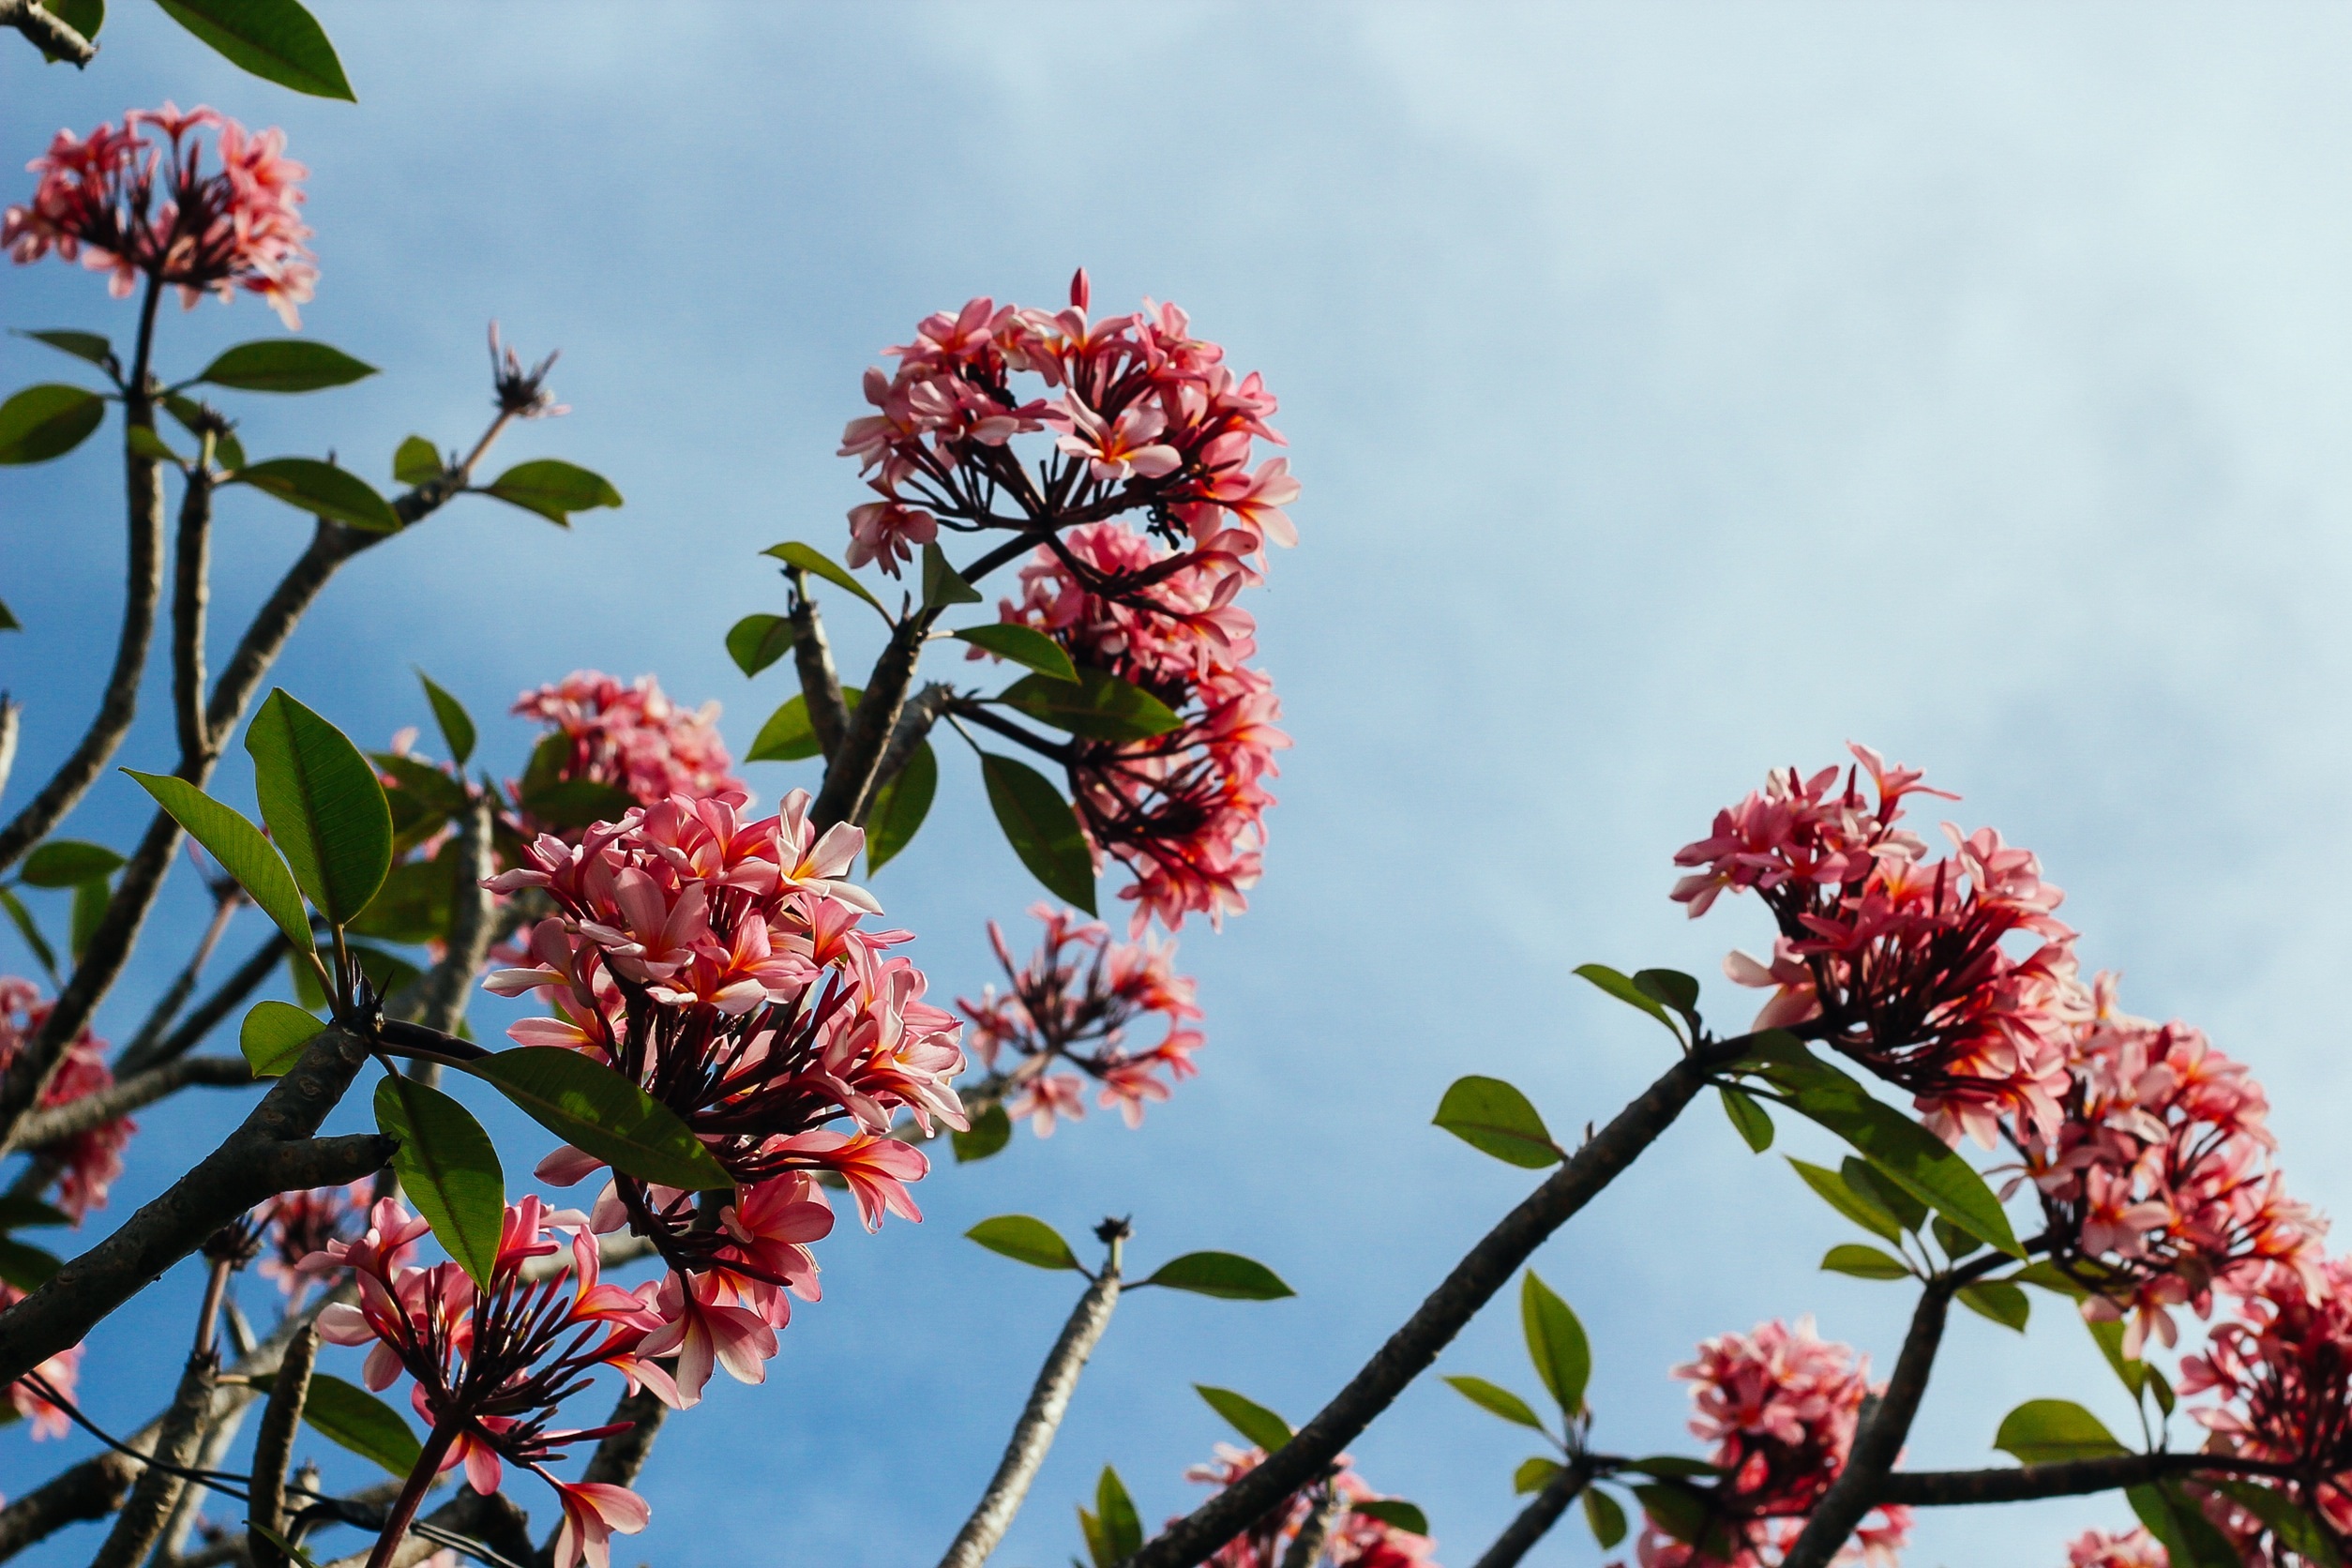
tree, branch, blossom, plant, sky, leaf, flower, spring, red, botany, blue, flora, season, flowers, shrub, flowering plant, woody plant, land plant